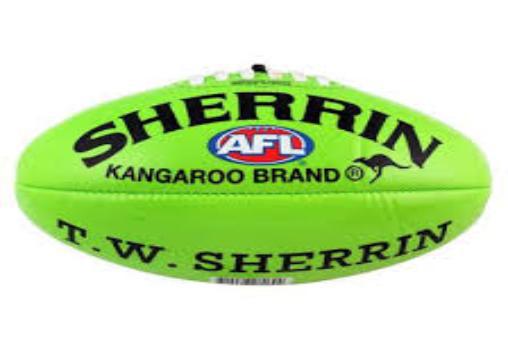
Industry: Sports